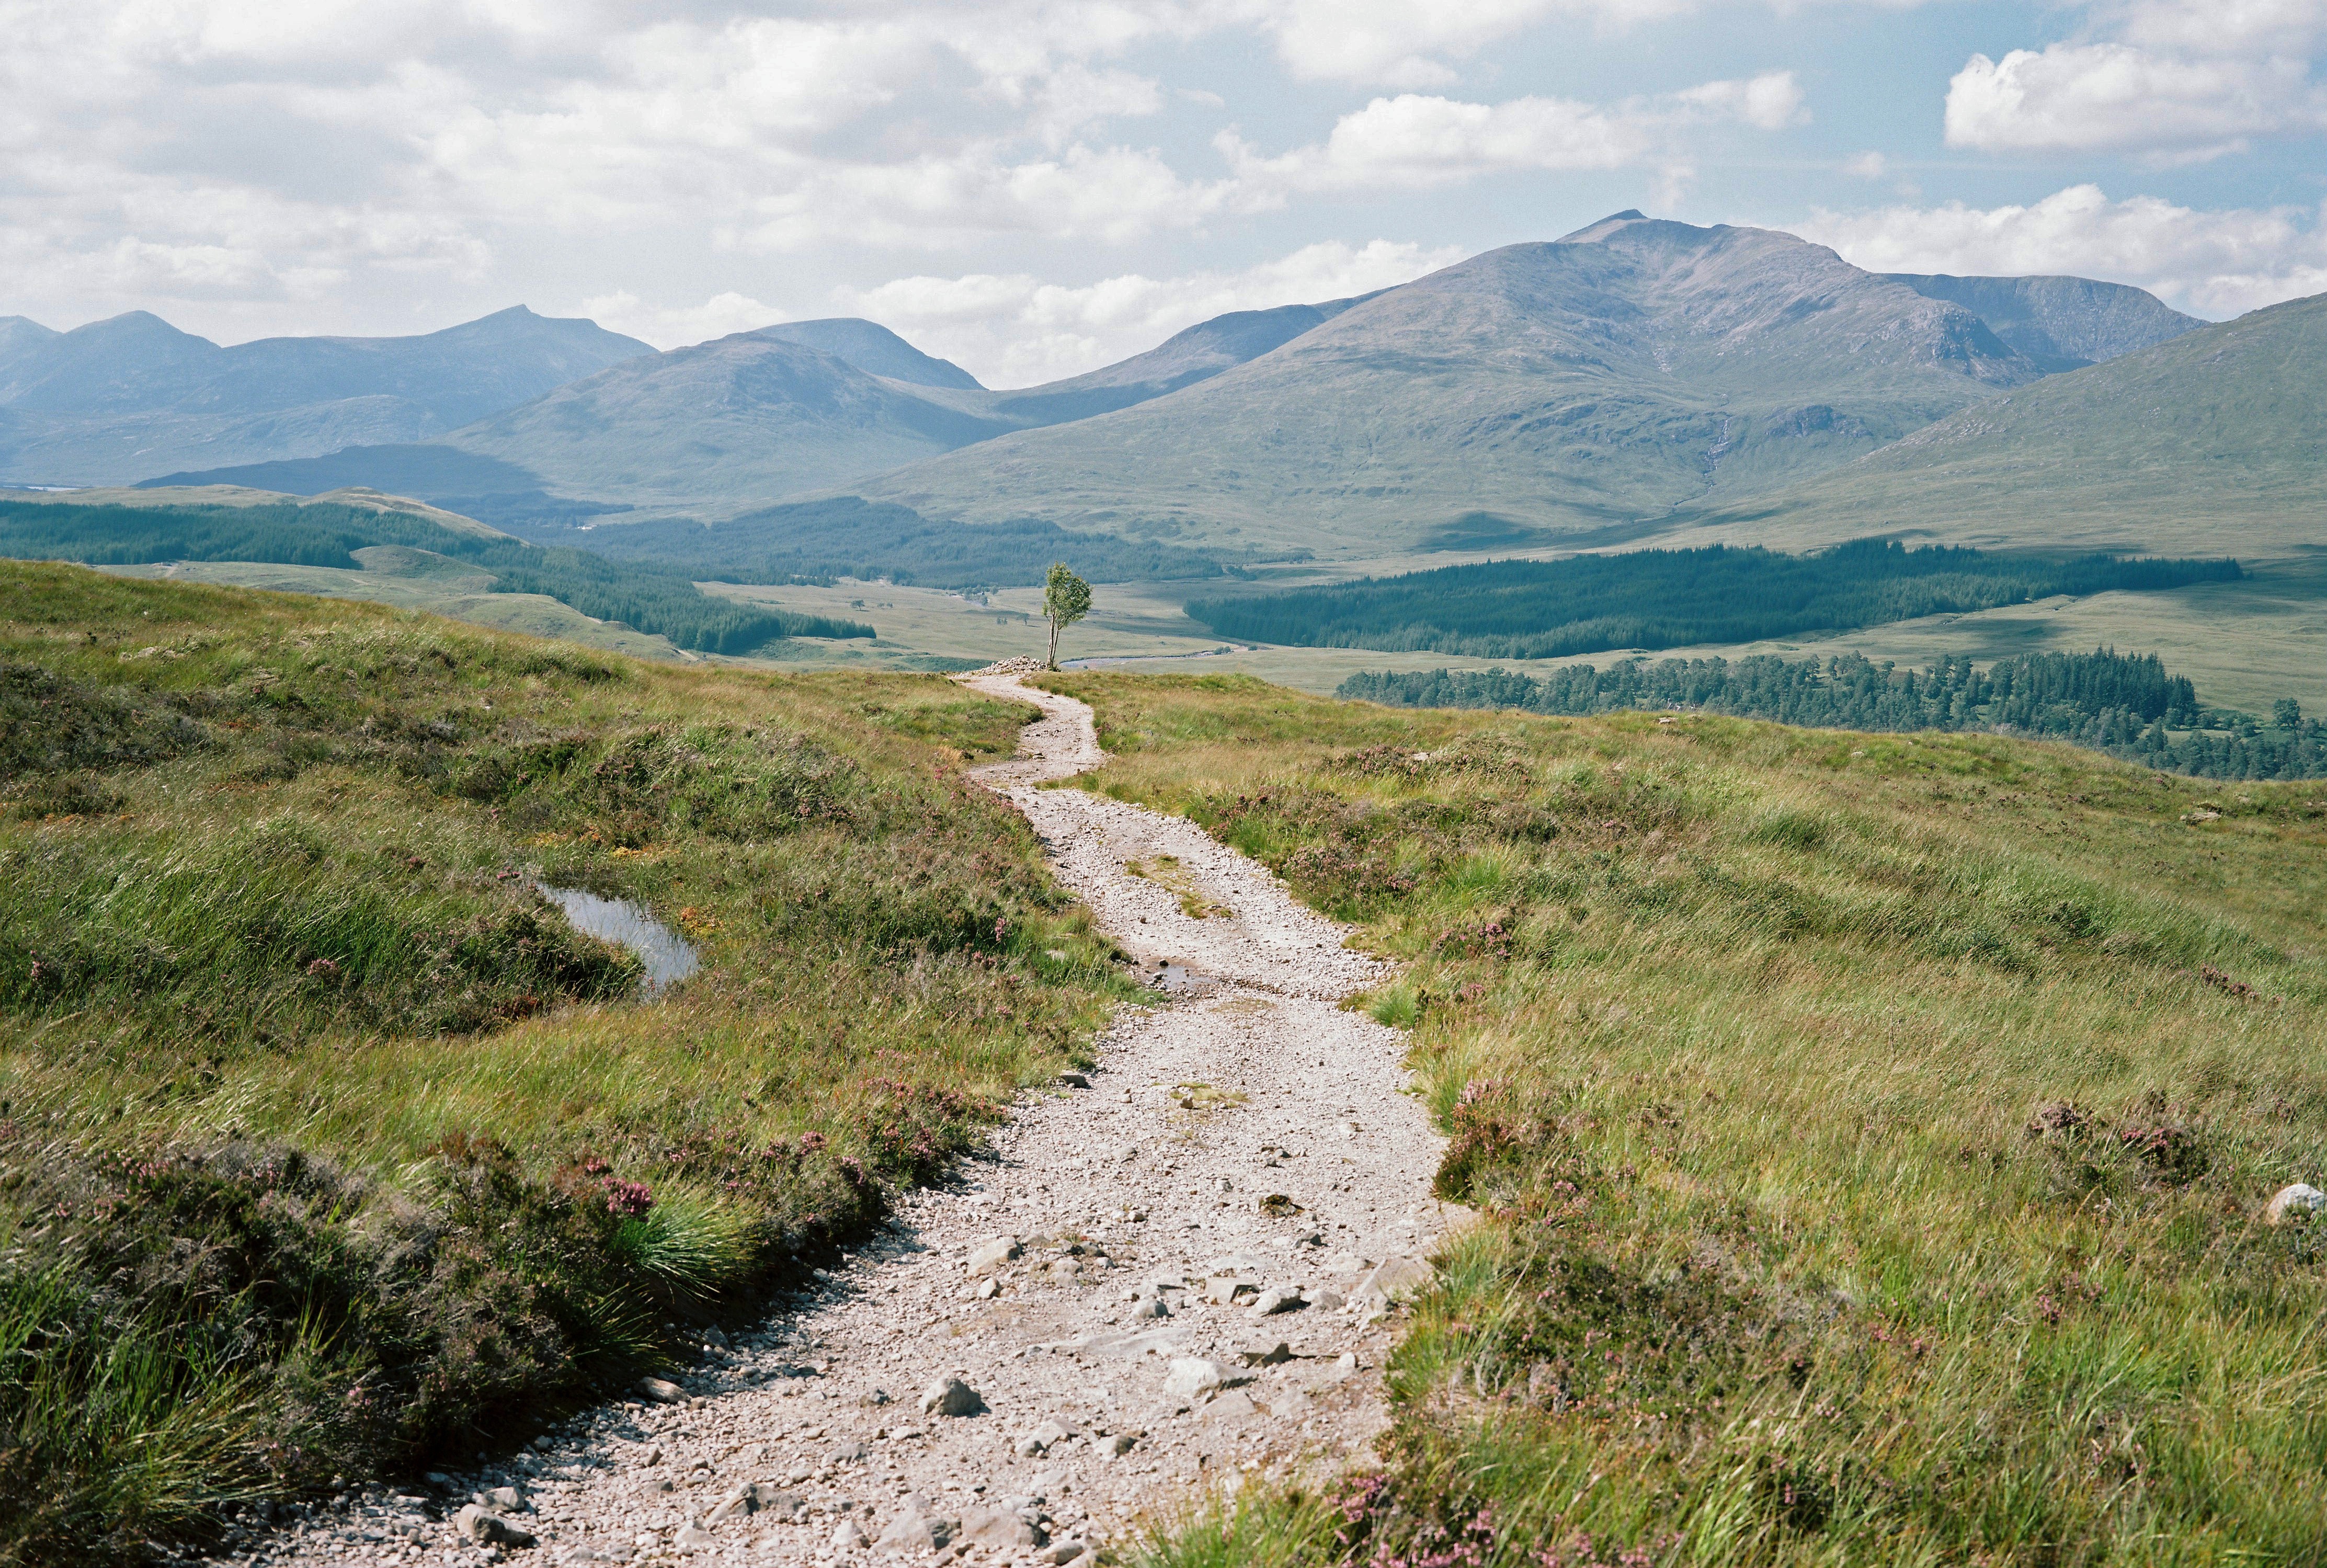
landscape, wilderness, walking, mountain, hiking, trail, meadow, hill, adventure, valley, mountain range, highland, ridge, grassland, plateau, fell, loch, ecosystem, steppe, landform, mountain pass, geographical feature, mountainous landforms